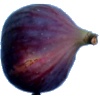
Label: fig